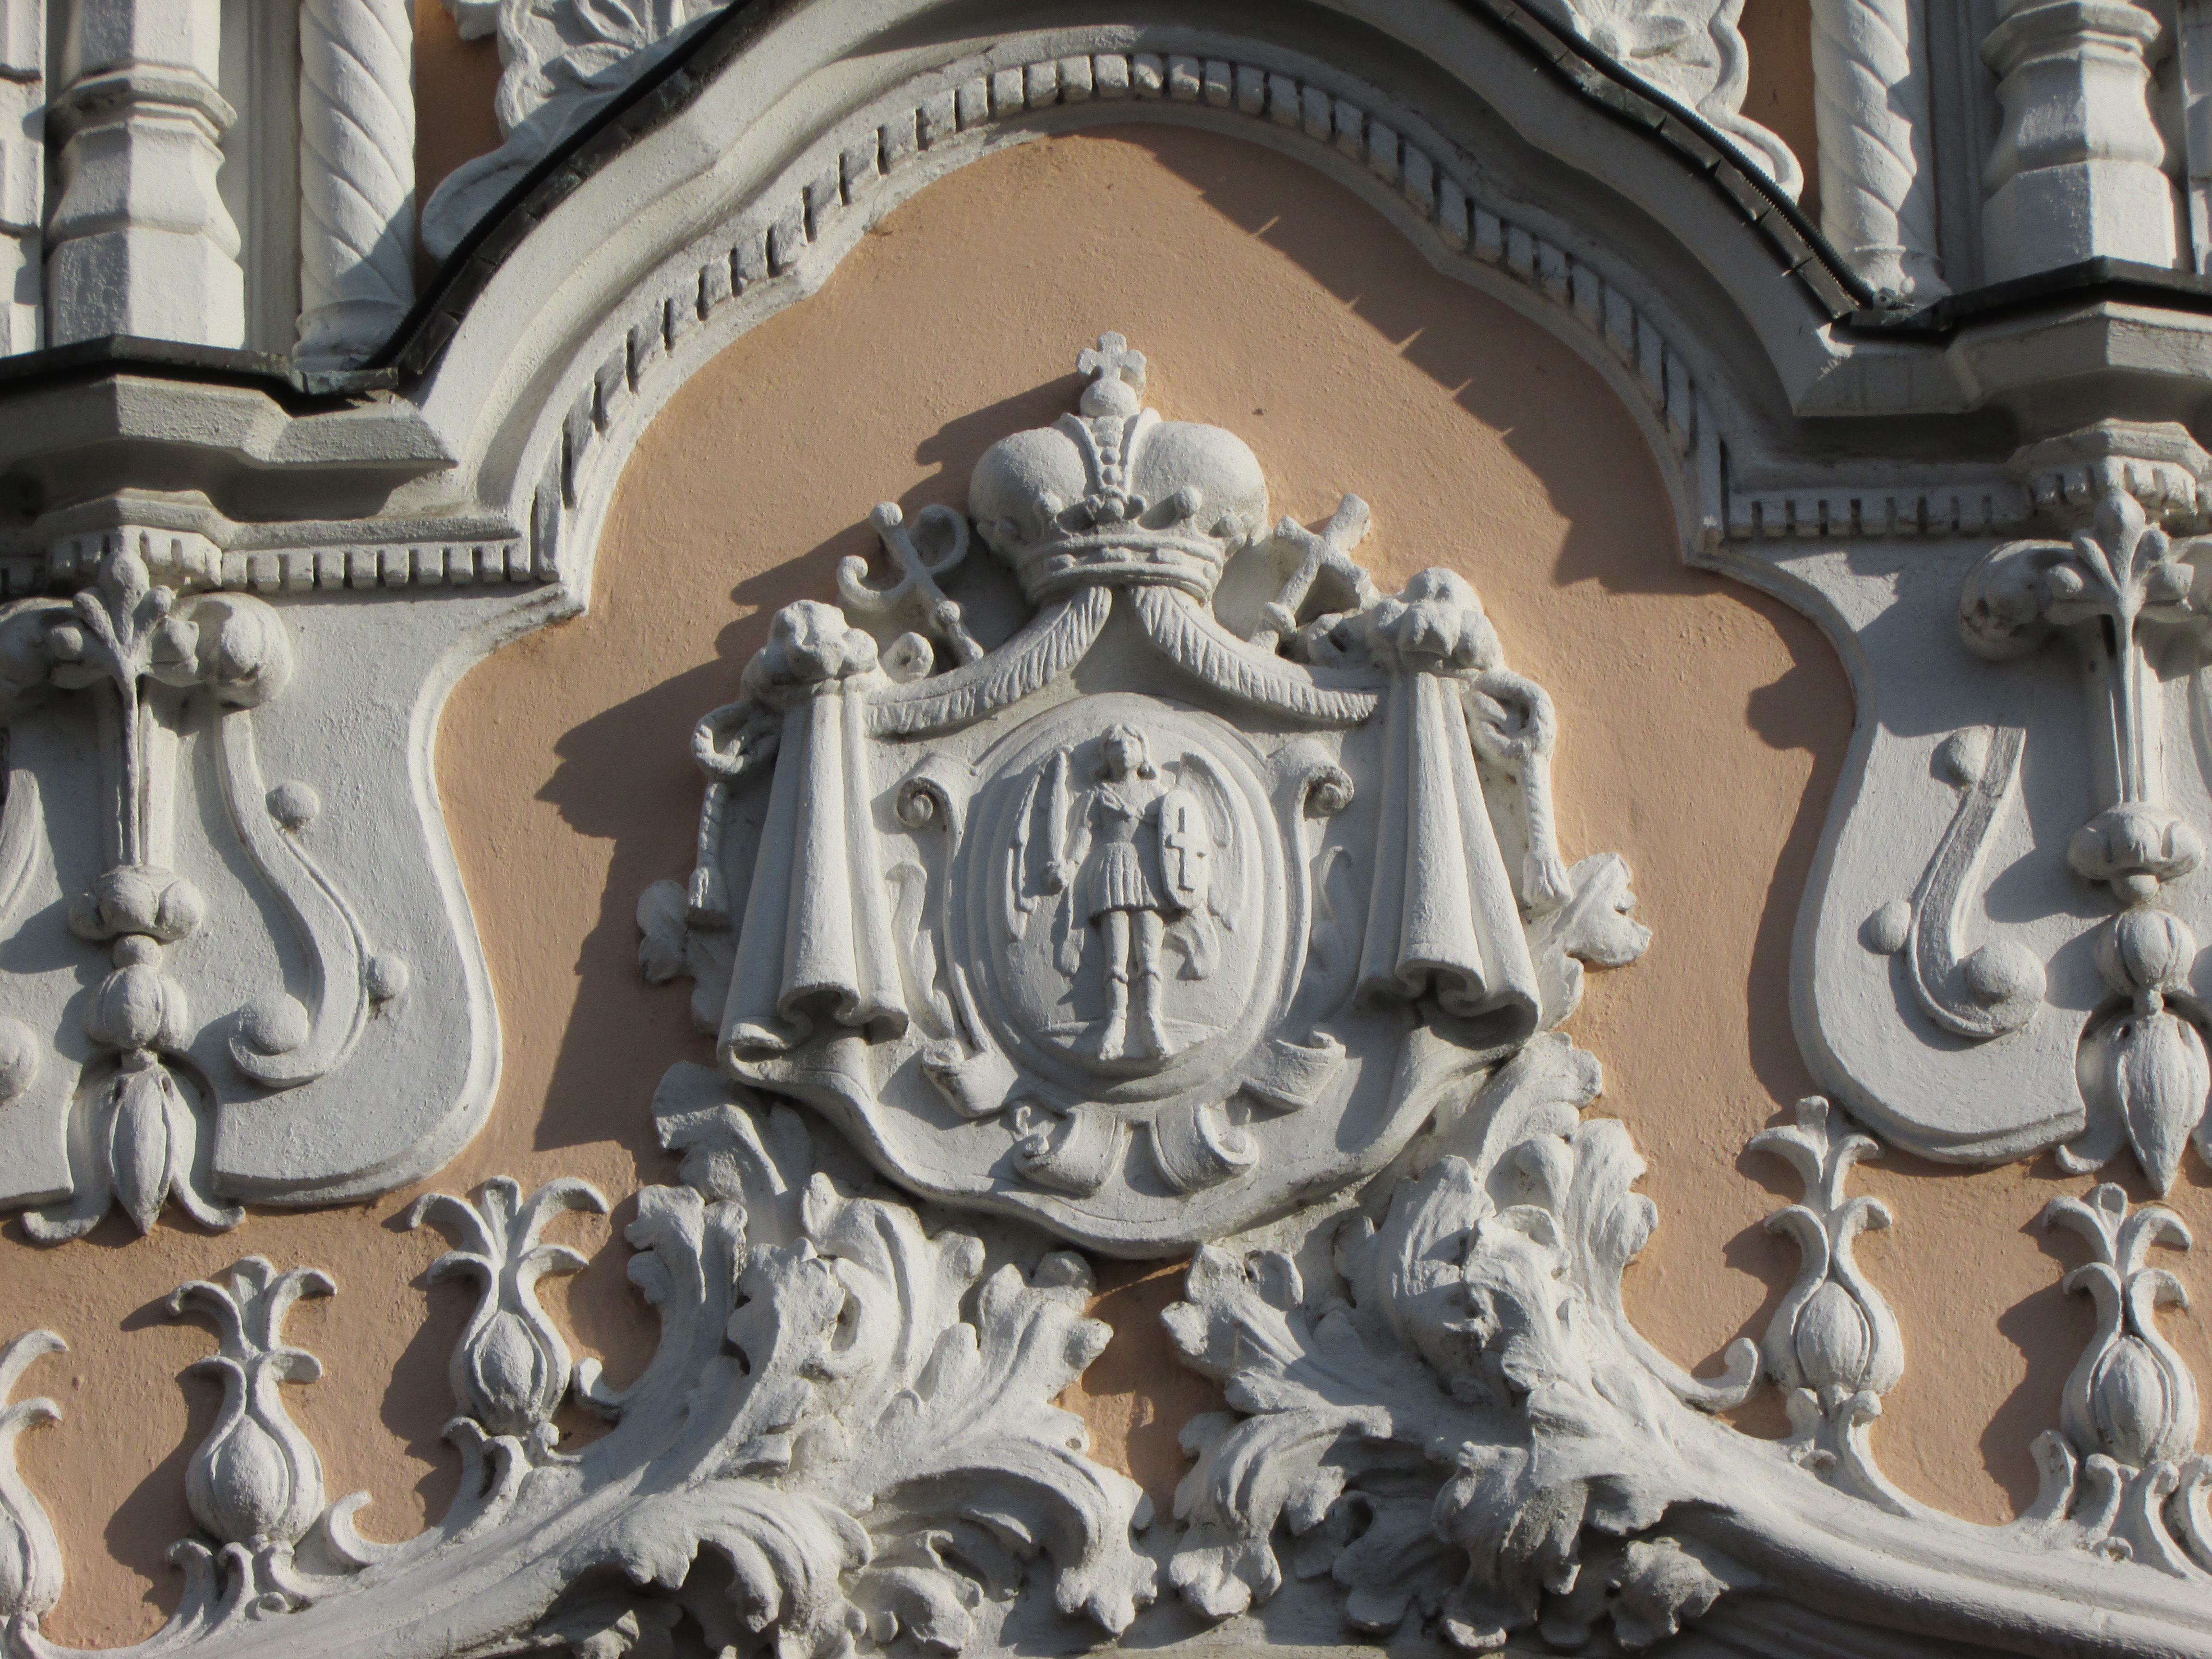
window, building, statue, sculpture, art, center, iron, carving, transylvania, oradea, crisana, the fa ade